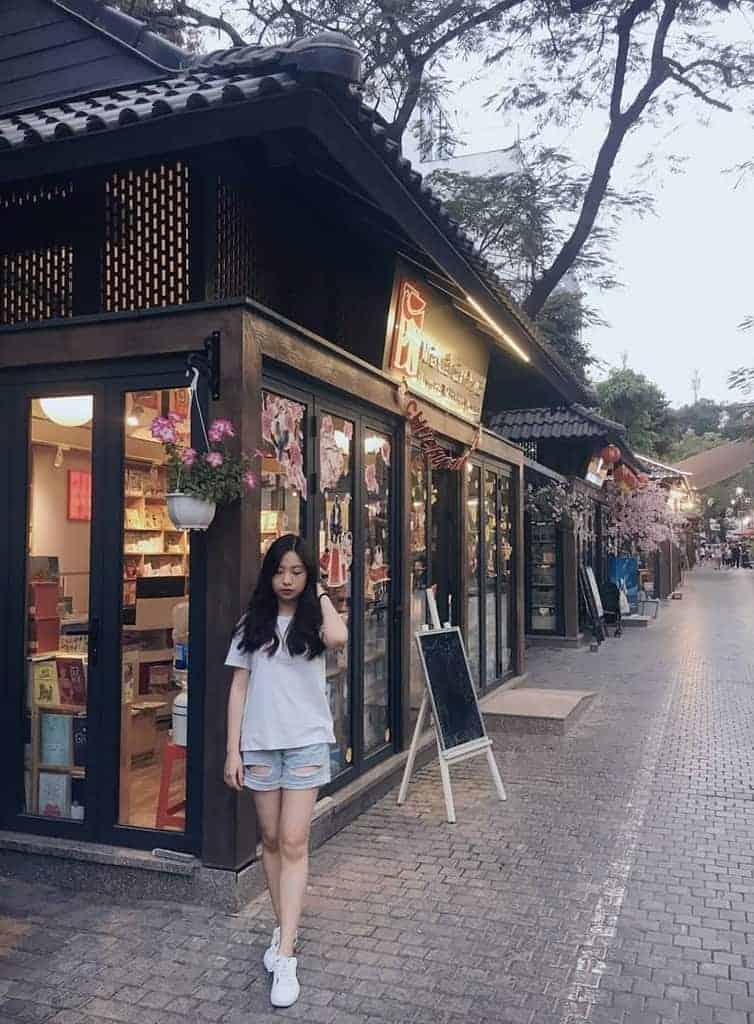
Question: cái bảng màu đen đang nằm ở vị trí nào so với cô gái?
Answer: cái bảng màu đen nằm phía sau cô gái